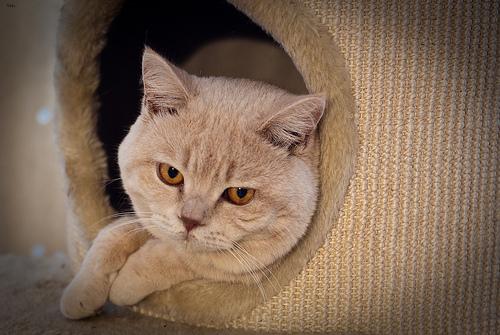
Breed: British Shorthair